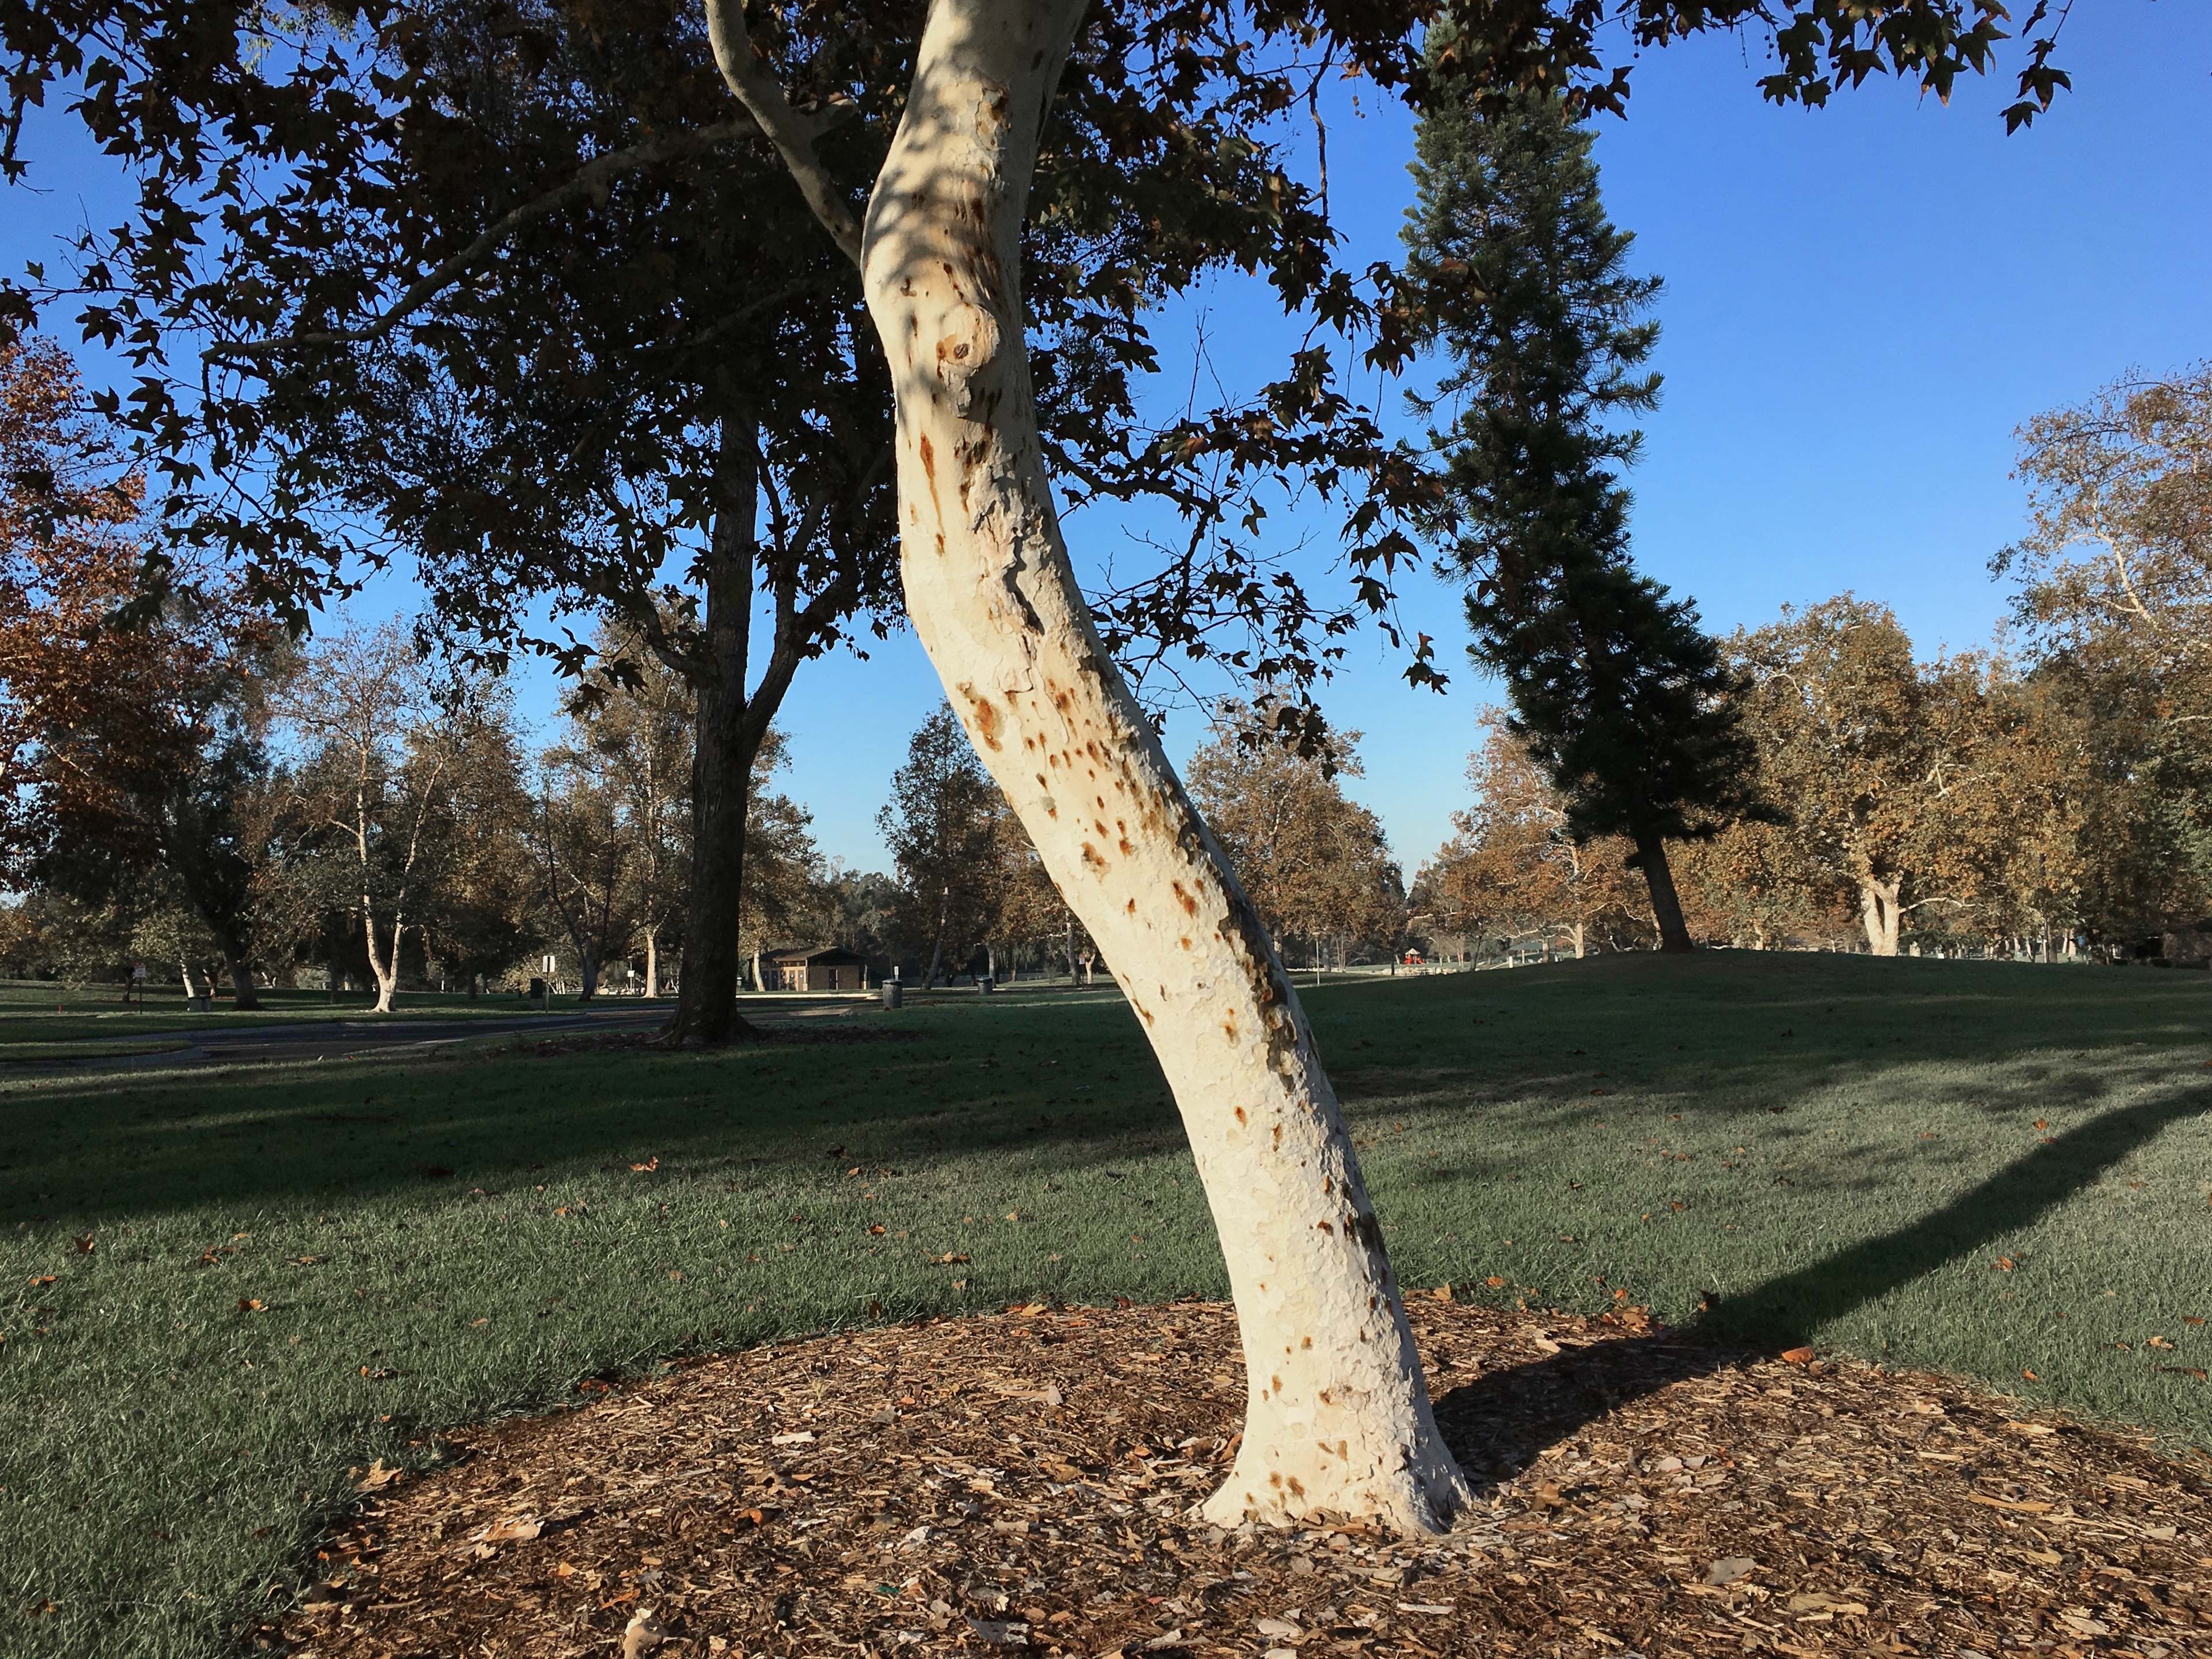
landscape, tree, nature, forest, grass, branch, plant, wood, leaf, flower, trunk, spring, autumn, park, soil, botany, garden, season, woodland, woody plant